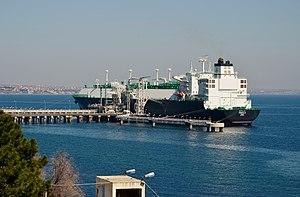
Le gaz naturel liquéfié est du gaz naturel de qualité commerciale condensé à l’état liquide. Il se compose essentiellement de méthane mais comprend aussi jusqu'à 10 % d'éthane et de petites quantités d'autres gaz. Le méthane devient liquide à une température de −161 °C à pression atmosphérique, il prend la forme d'un liquide clair, transparent, inodore, non corrosif et non toxique. Sous cette forme, le gaz a une masse volumique de 422,62 kg·m⁻³, occupant 600 fois moins de son volume que sous sa forme usuelle dans les CNTP, 60 % de moins que compressé à 200 bars. En tant que carburant, son PCI est de 22,4 MJ/l, soit 60 % de celui du gazole.